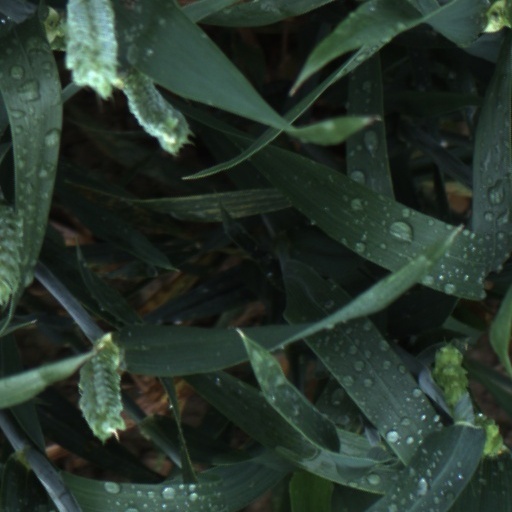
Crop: wheat